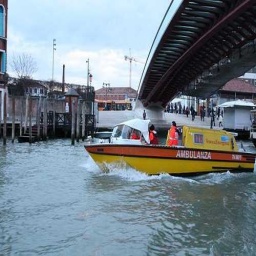
Label: ambulance